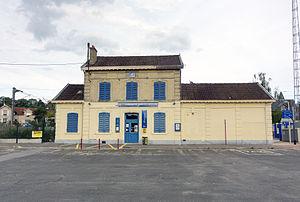
La gare de Presles - Courcelles, Val-d'Oise, France.
La gare de Presles-Courcelles est une gare ferroviaire française de la ligne d'Épinay - Villetaneuse au Tréport - Mers, située, à proximité du hameau de Courcelles, sur le territoire de la commune de Presles, dans le département du Val-d'Oise, en région Île-de-France.